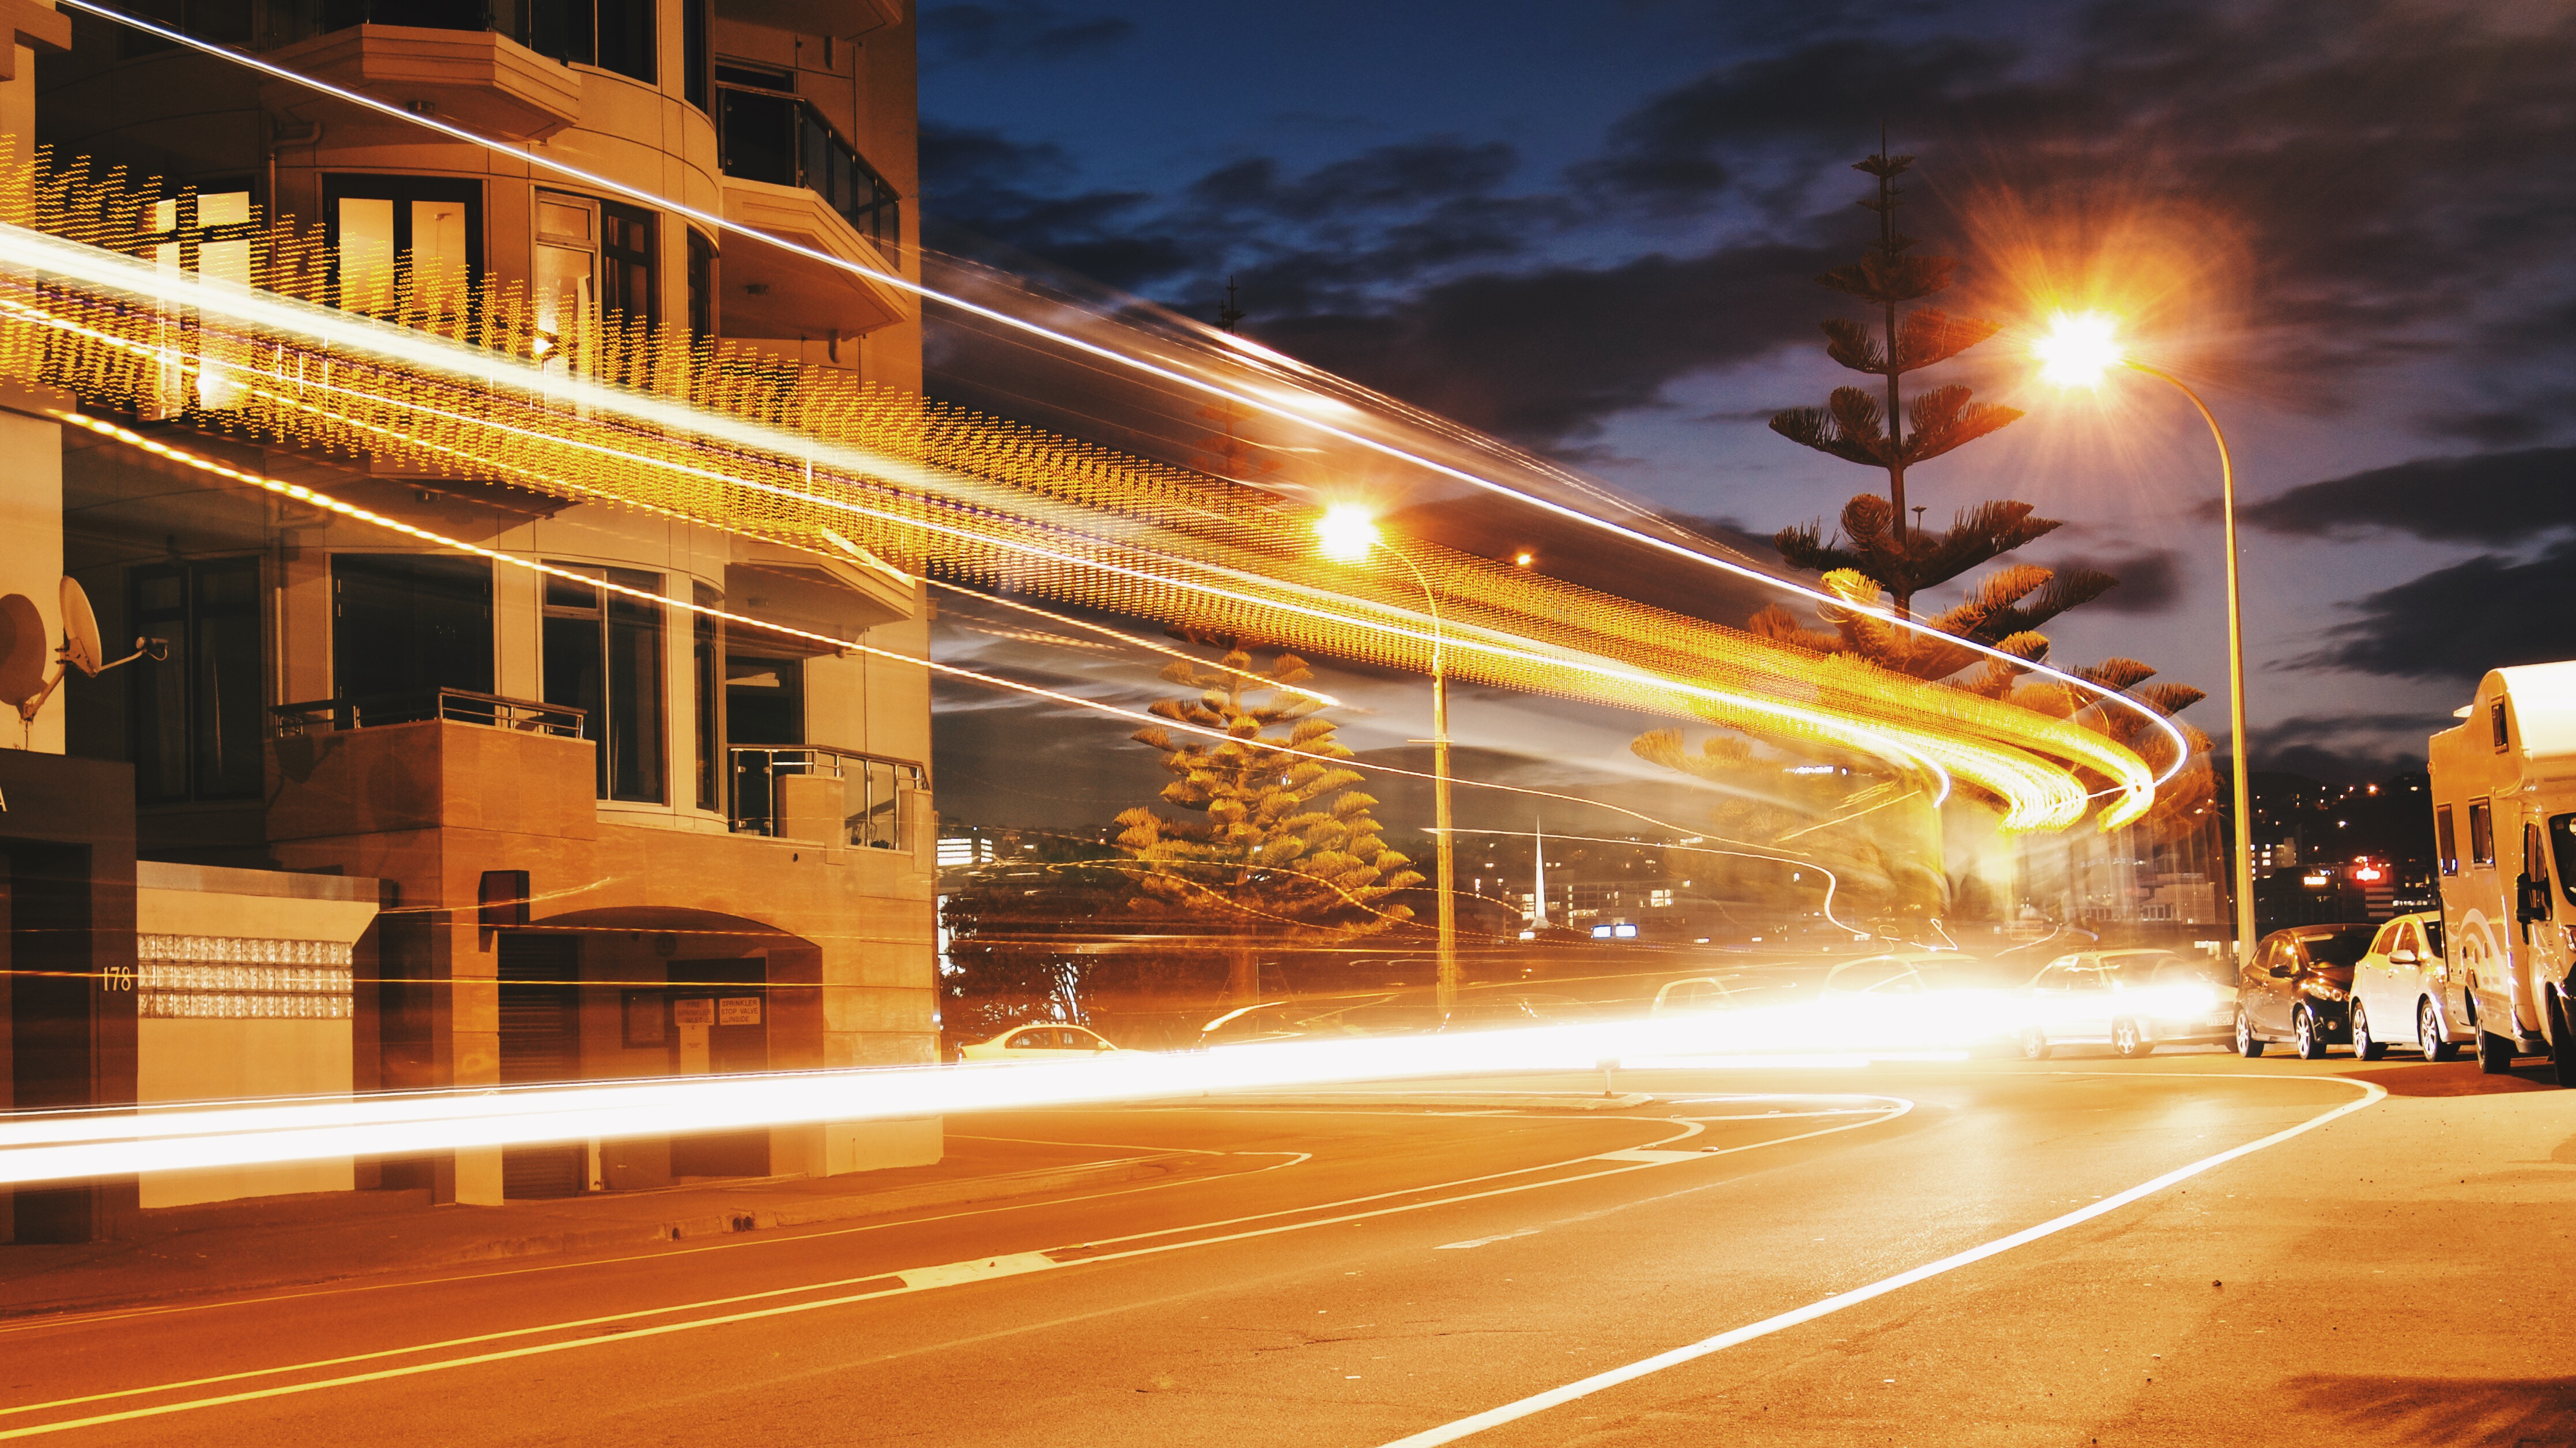
light, road, traffic, night, city, overpass, cityscape, downtown, evening, lighting, urban area